Elvis Herselvis

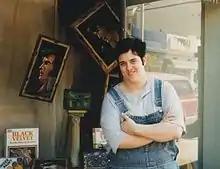
Herselvis in 1994

Elvis Herselvis is the stage name of the American actor and singer Leigh Crow, whose rise to international exposure was performing as a female Elvis Presley impersonator. Crow still performs as Elvis Herselvis on occasion as well as sings, acts and performs regularly; including performing with the all female rockabilly band called The Mighty Slim Pickins.